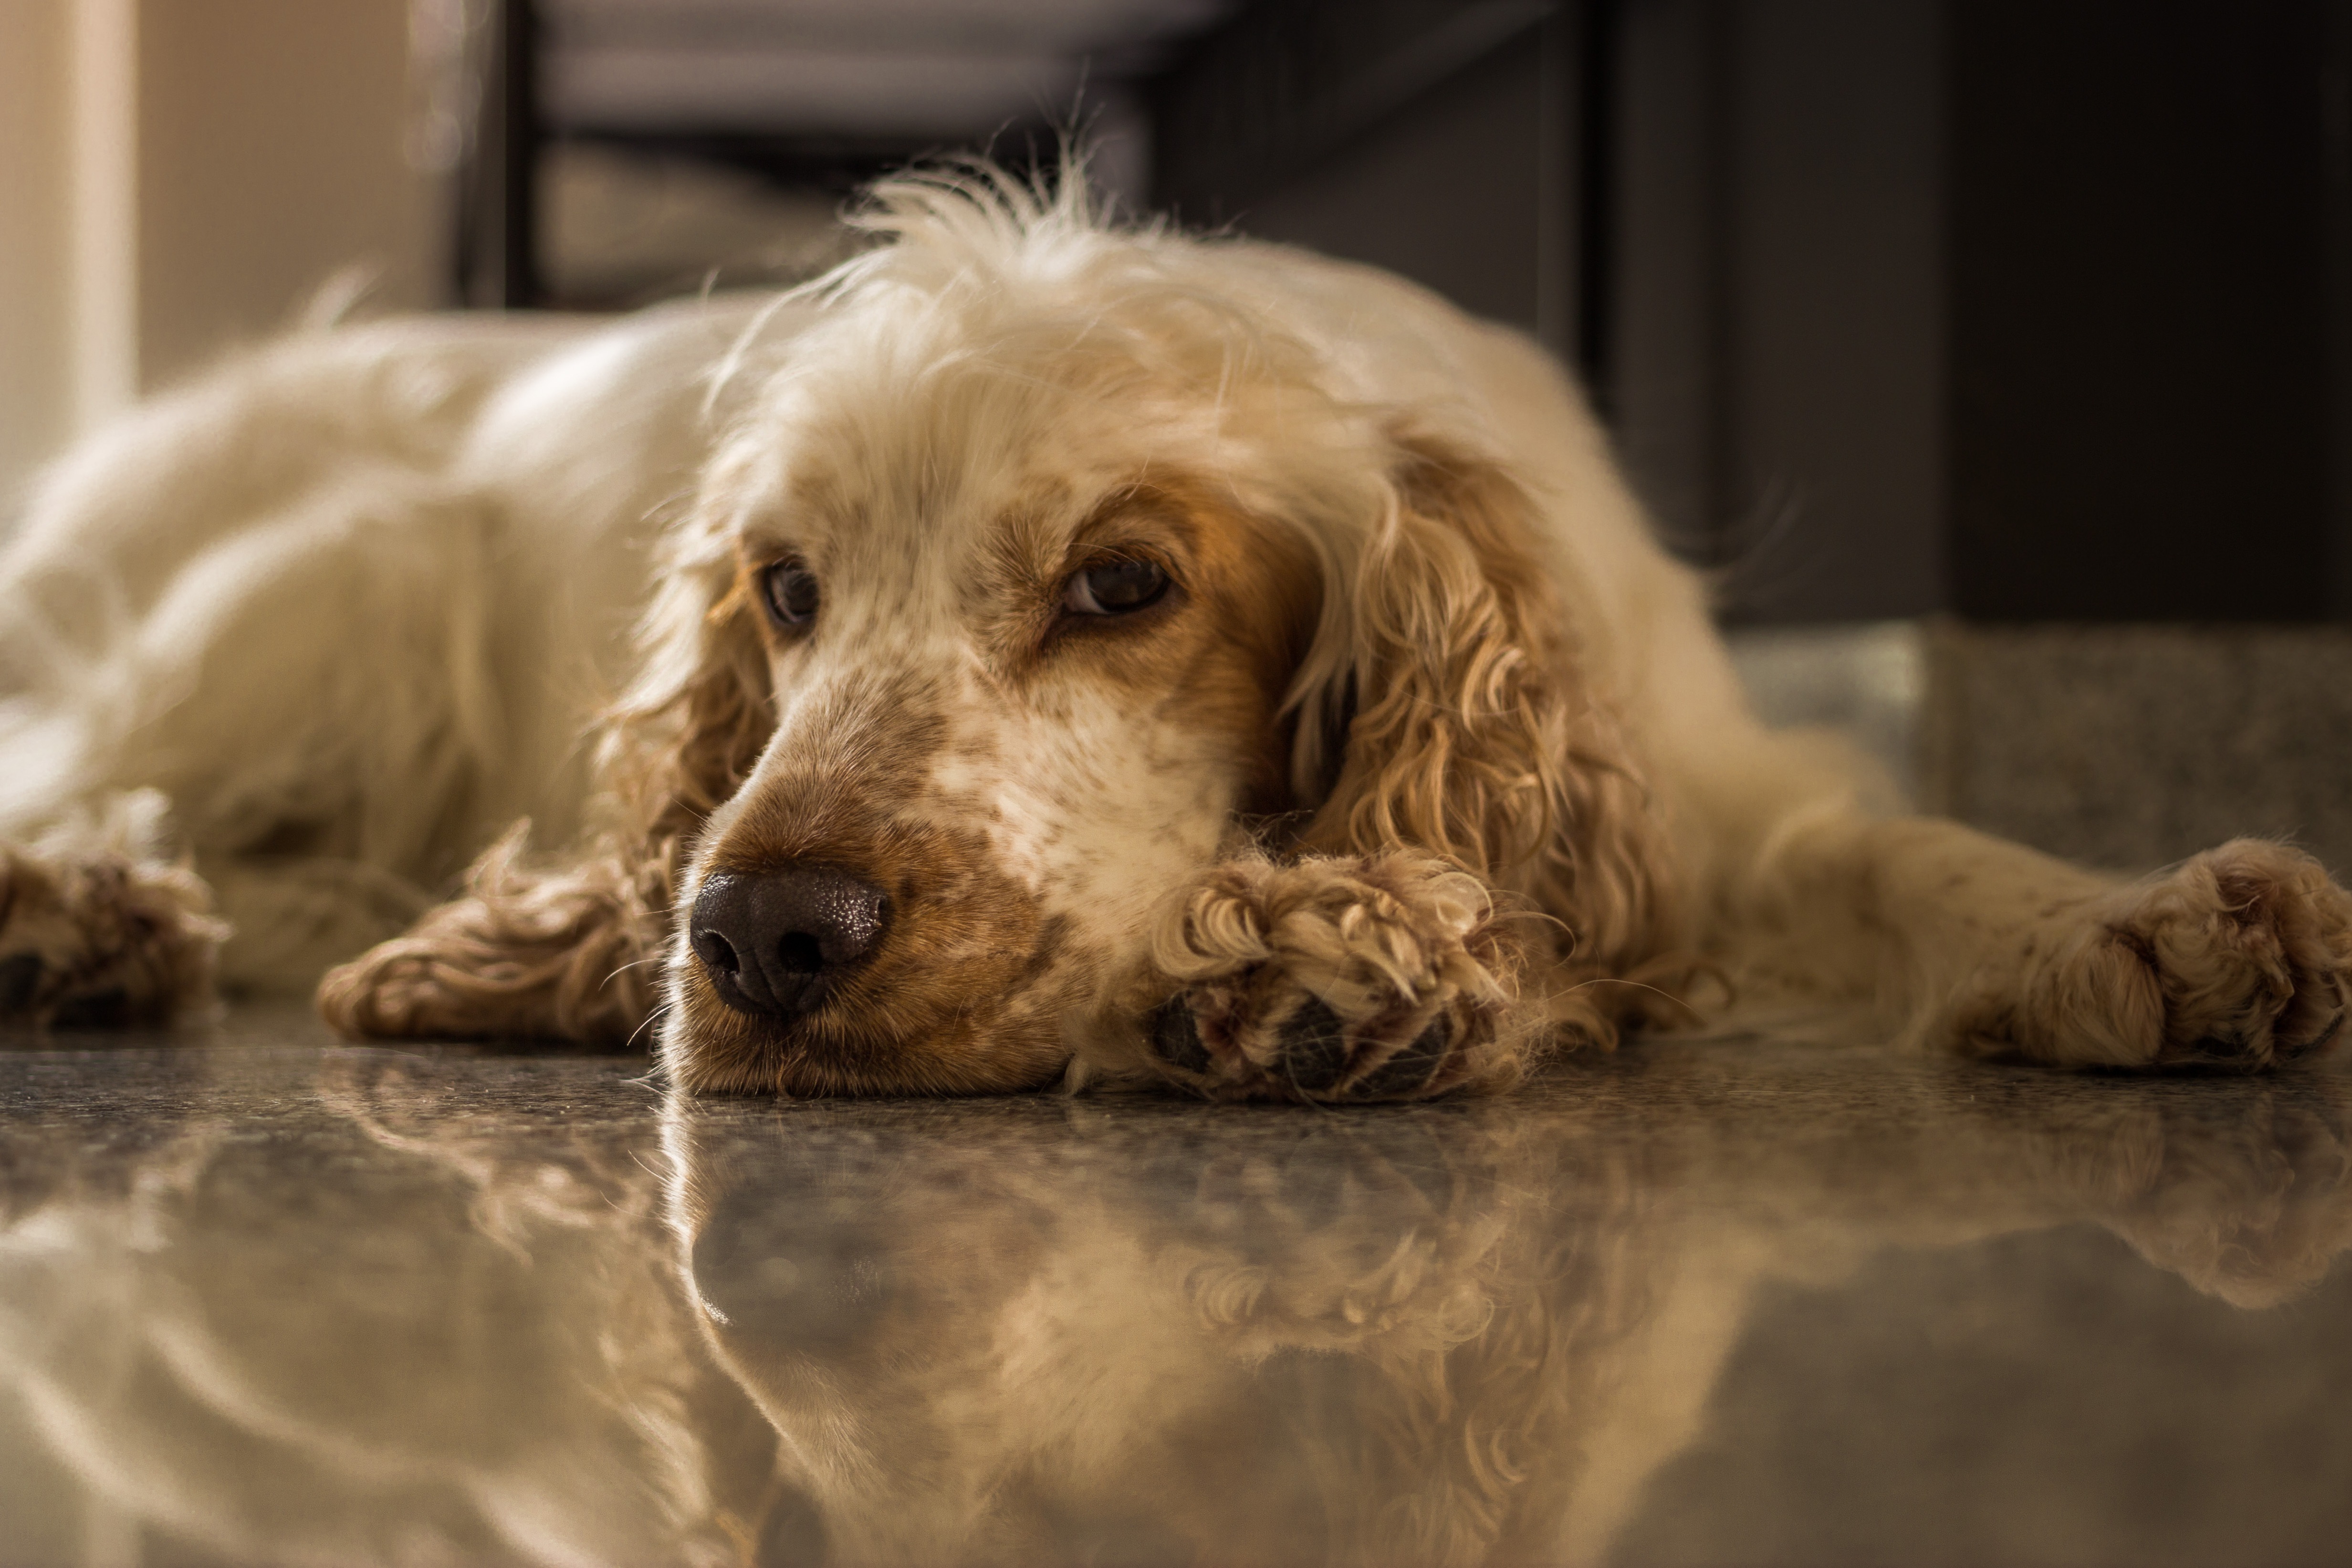
sweet, dog, animal, pet, mammal, rest, spaniel, cocker spaniel, lazy, vertebrate, animal world, cocker, relaxed dog, dog like mammal, english cocker spaniel, dog crossbreeds, orange mold